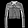
Label: Coat